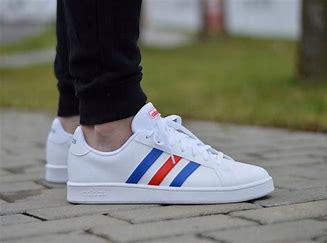
Brand: Adidas
Model: Grand Court Base